Daniel Raynes Goodwin

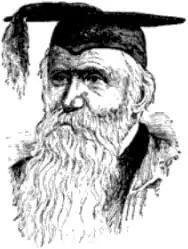

Daniel Raynes Goodwin (1811–1890) was an American Episcopal cleric and academic. He was the fourth President of Trinity College in Hartford, Connecticut, and the twelfth provost of the University of Pennsylvania.